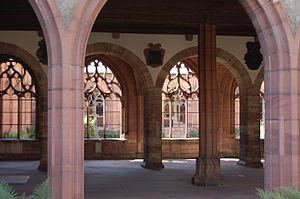
Programme entwerfen est un ouvrage du graphiste et théoricien suisse Karl Gerstner, publié en 1964 aux éditions Niggli. L'ouvrage se compose d'une série d'études autour de la conception de systèmes créatifs programmés, dans le domaine du graphisme et de la communication visuelle, mais aussi dans des champs comme l'architecture ou la musique. Les idées de Gerstner préfigurent l'importance grandissante de l'informatique dans le champ du design.